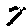
Label: 7